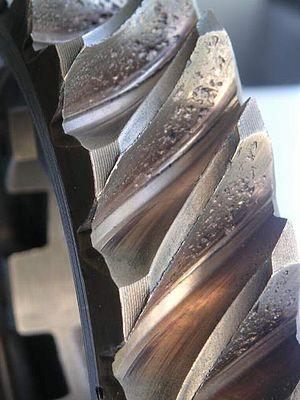
Roue creuse pour pont arrière à vis